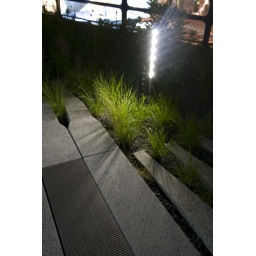
The LED lamp is powered by solar panels which help growing the grass during night time.